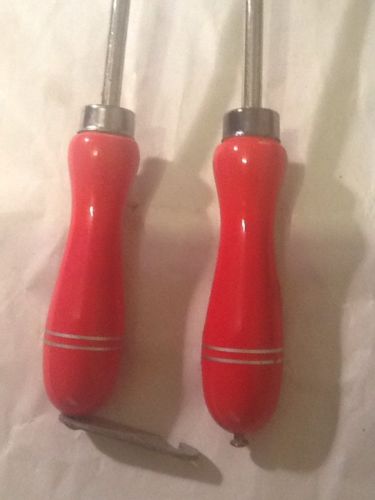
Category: toaster